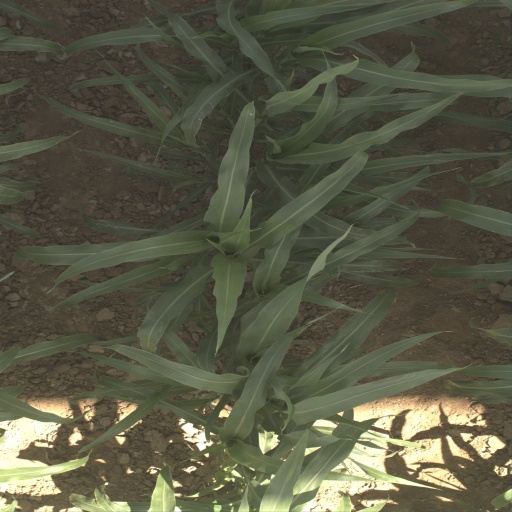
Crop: sorghum